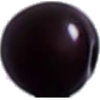
Label: cherry_wax_black